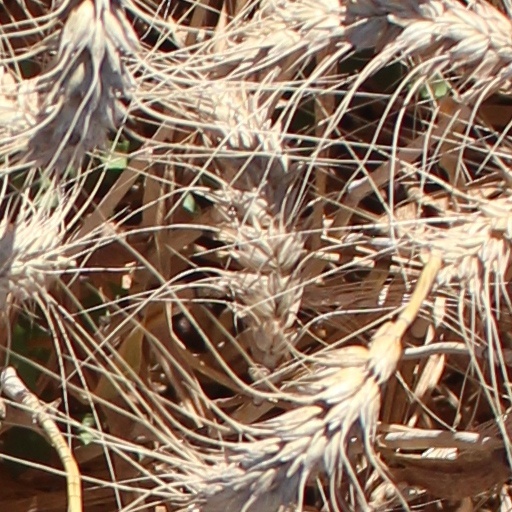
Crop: wheat